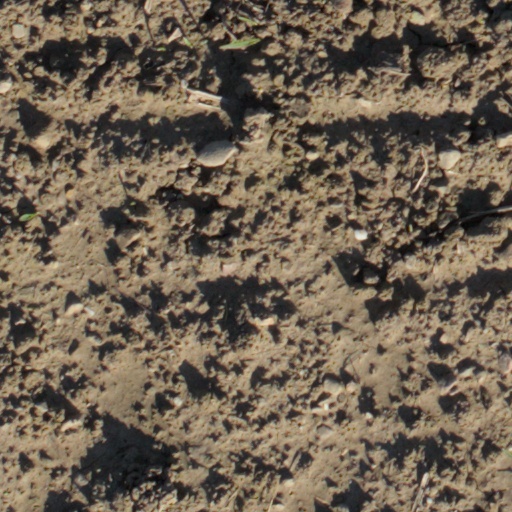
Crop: wheat